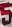
Number: 5